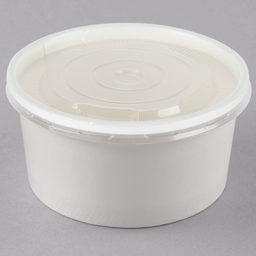
Label: plastic